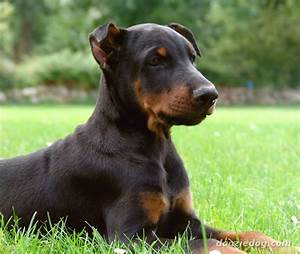
Label: cane